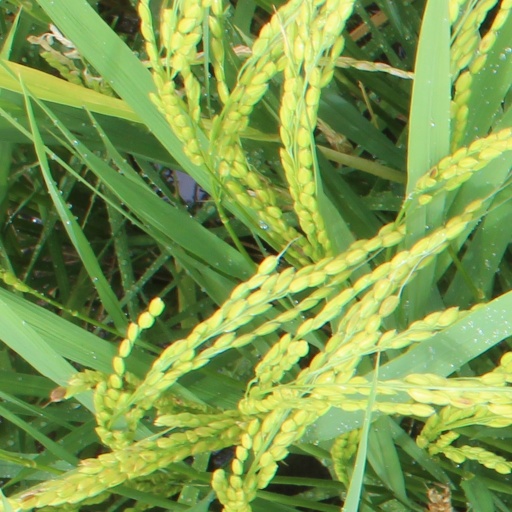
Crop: rice